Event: Nepal Earthquake
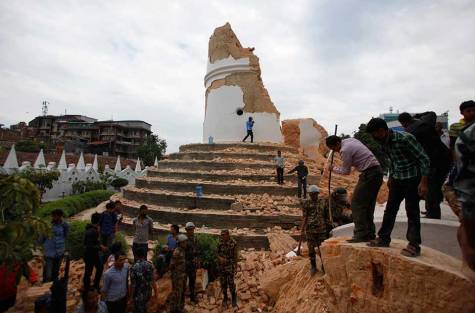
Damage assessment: damage